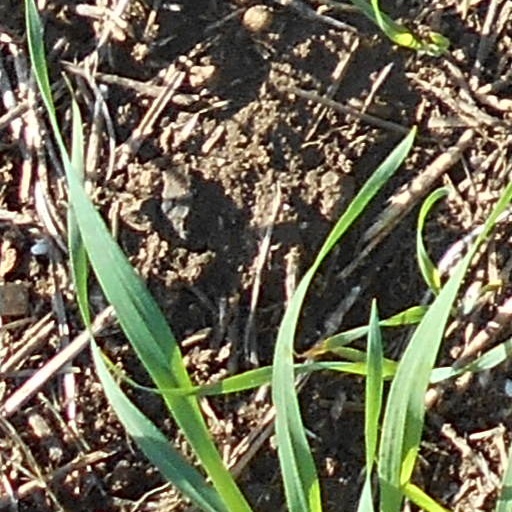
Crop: wheat